Gordon Gano

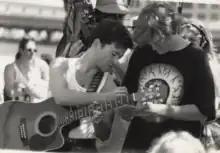
1990

Gano joined Violent Femmes in Milwaukee in 1981 with bassist Brian Ritchie and drummer Victor DeLorenzo. They soon developed an enthusiastic following thanks to songs such as "Blister in the Sun," "Kiss Off" and "Add It Up" (all included on their self-titled debut album). The band has experimented with a variety of sounds over the course of its career, such as country and western ("Hallowed Ground") and gospel ("The Blind Leading the Naked"). Gano plays guitar, sings and writes most of the band's songs.